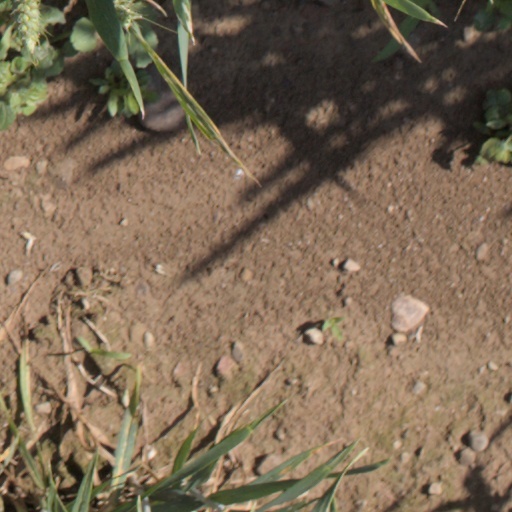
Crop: wheat